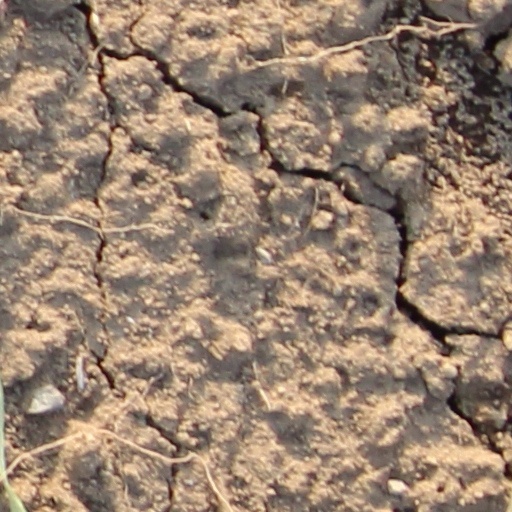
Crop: wheat